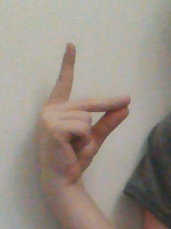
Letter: ta